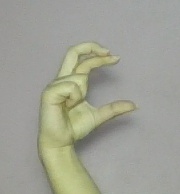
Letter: thal